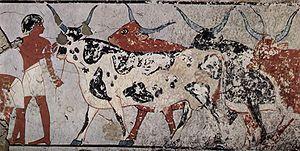
L'État pharaonique est l'ensemble des institutions en place en Égypte antique sous le pouvoir royal des pharaons, entre la fin de la Période prédynastique et la conquête du pays par Alexandre le Grand en -332. Durant ces trois millénaires, le pays a connu une organisation et des administrations cohérentes. Tirant sa légitimité des dieux, le pharaon est l'État à lui seul et en assure les fonctions essentielles. Il est l'administrateur principal du pays, le chef des armées, le seul législateur, le premier magistrat et le prêtre suprême. Il lui revient de choisir seul la politique à mener. Cependant, il délègue l'exécution de ses décisions à une cohorte de scribes, de conseillers et de fonctionnaires. Pour cela, il s'appuie sur une administration chapeautée par un ou plusieurs vizirs et divisée en diverses sections dont le Trésor, le Grenier, les Archives et les Travaux royaux. Au niveau local, le pays est découpé en provinces appelées nomes. Chacune d'elles est dirigée par un fonctionnaire désigné par le roi, le nomarque. À l'intérieur de ces nomes, des districts, des villes et villages sont eux aussi administrés par des représentants royaux.
Bos taurus est le nom scientifique donné à l'ensemble des bovins domestiques de l'Ancien Monde issus de l'aurochs sauvage. Il s'agit d'une espèce de mammifères ruminants de grande taille. Deux sous-espèces principales sont distinguées : la Vache domestique d'Europe et le Zébu, auxquelles certains auteurs ajoutent Bos taurus primigenius, l'Aurochs éteint au XVIIᵉ siècle sous sa forme sauvage, mais dont les éleveurs tentent de reconstituer une race très proche.
Bos taurus est le nom scientifique de l'ensemble des bovins domestiques de l'Ancien Monde tels que le bœuf ou le zébu. Bos taurus descend en droite ligne de Bos primigenius, l'aurochs. Animal devenu quasiment indispensable à l'homme sur tous les continents, il a connu une histoire qui n'a cessé de le rapprocher des humains. De gibier fournisseur de viande puis d'outils en corne, os et cuir, il a fini par être domestiqué et fournir à partir de ce moment lait, fromage et force de travail.
La domestication d'une espèce, animale ou végétale, est l'acquisition, la perte ou le développement de caractères morphologiques, physiologiques ou comportementaux nouveaux et héréditaires, résultant d’une interaction prolongée, d'un contrôle voire d'une sélection délibérée de la part des communautés humaines. Elle se traduit par une modification plus ou moins profonde du patrimoine génétique de l'espèce, voire la formation d'une espèce génétiquement disjointe.